Yuri Orlov

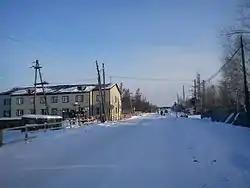
A street in Kobyay

For a year and a half, Orlov was imprisoned in Lefortovo Prison, then Perm Camp 35 and 37. In Perm Camp 37, he mounted three hunger strikes to make the prison authorities return his confiscated writings and notes. Two articles written by him in the camp were smuggled and published abroad. On 5 July 1983, Austrian Chancellor Bruno Kreisky sent the Soviet leader Yuri Andropov a letter asking for his release to Austria, but it was intentionally not answered.